Richard Sedláček

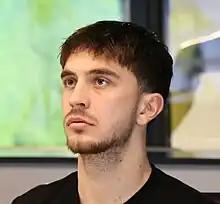
Sedláček in 2023

Richard Sedláček (born 21 June 1999) is a Czech professional footballer who plays as midfielder for Czech First League club Teplice.